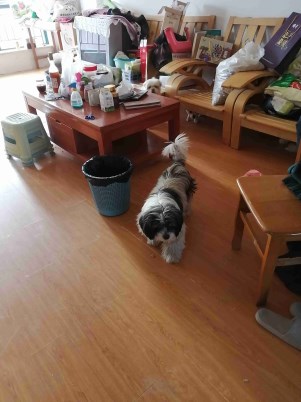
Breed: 3336-n000121-chinese_rural_dog